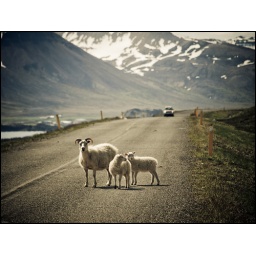
Sometimes you'd think they're trying to kill themselves, as they're suddenly running or standing in front of your car!